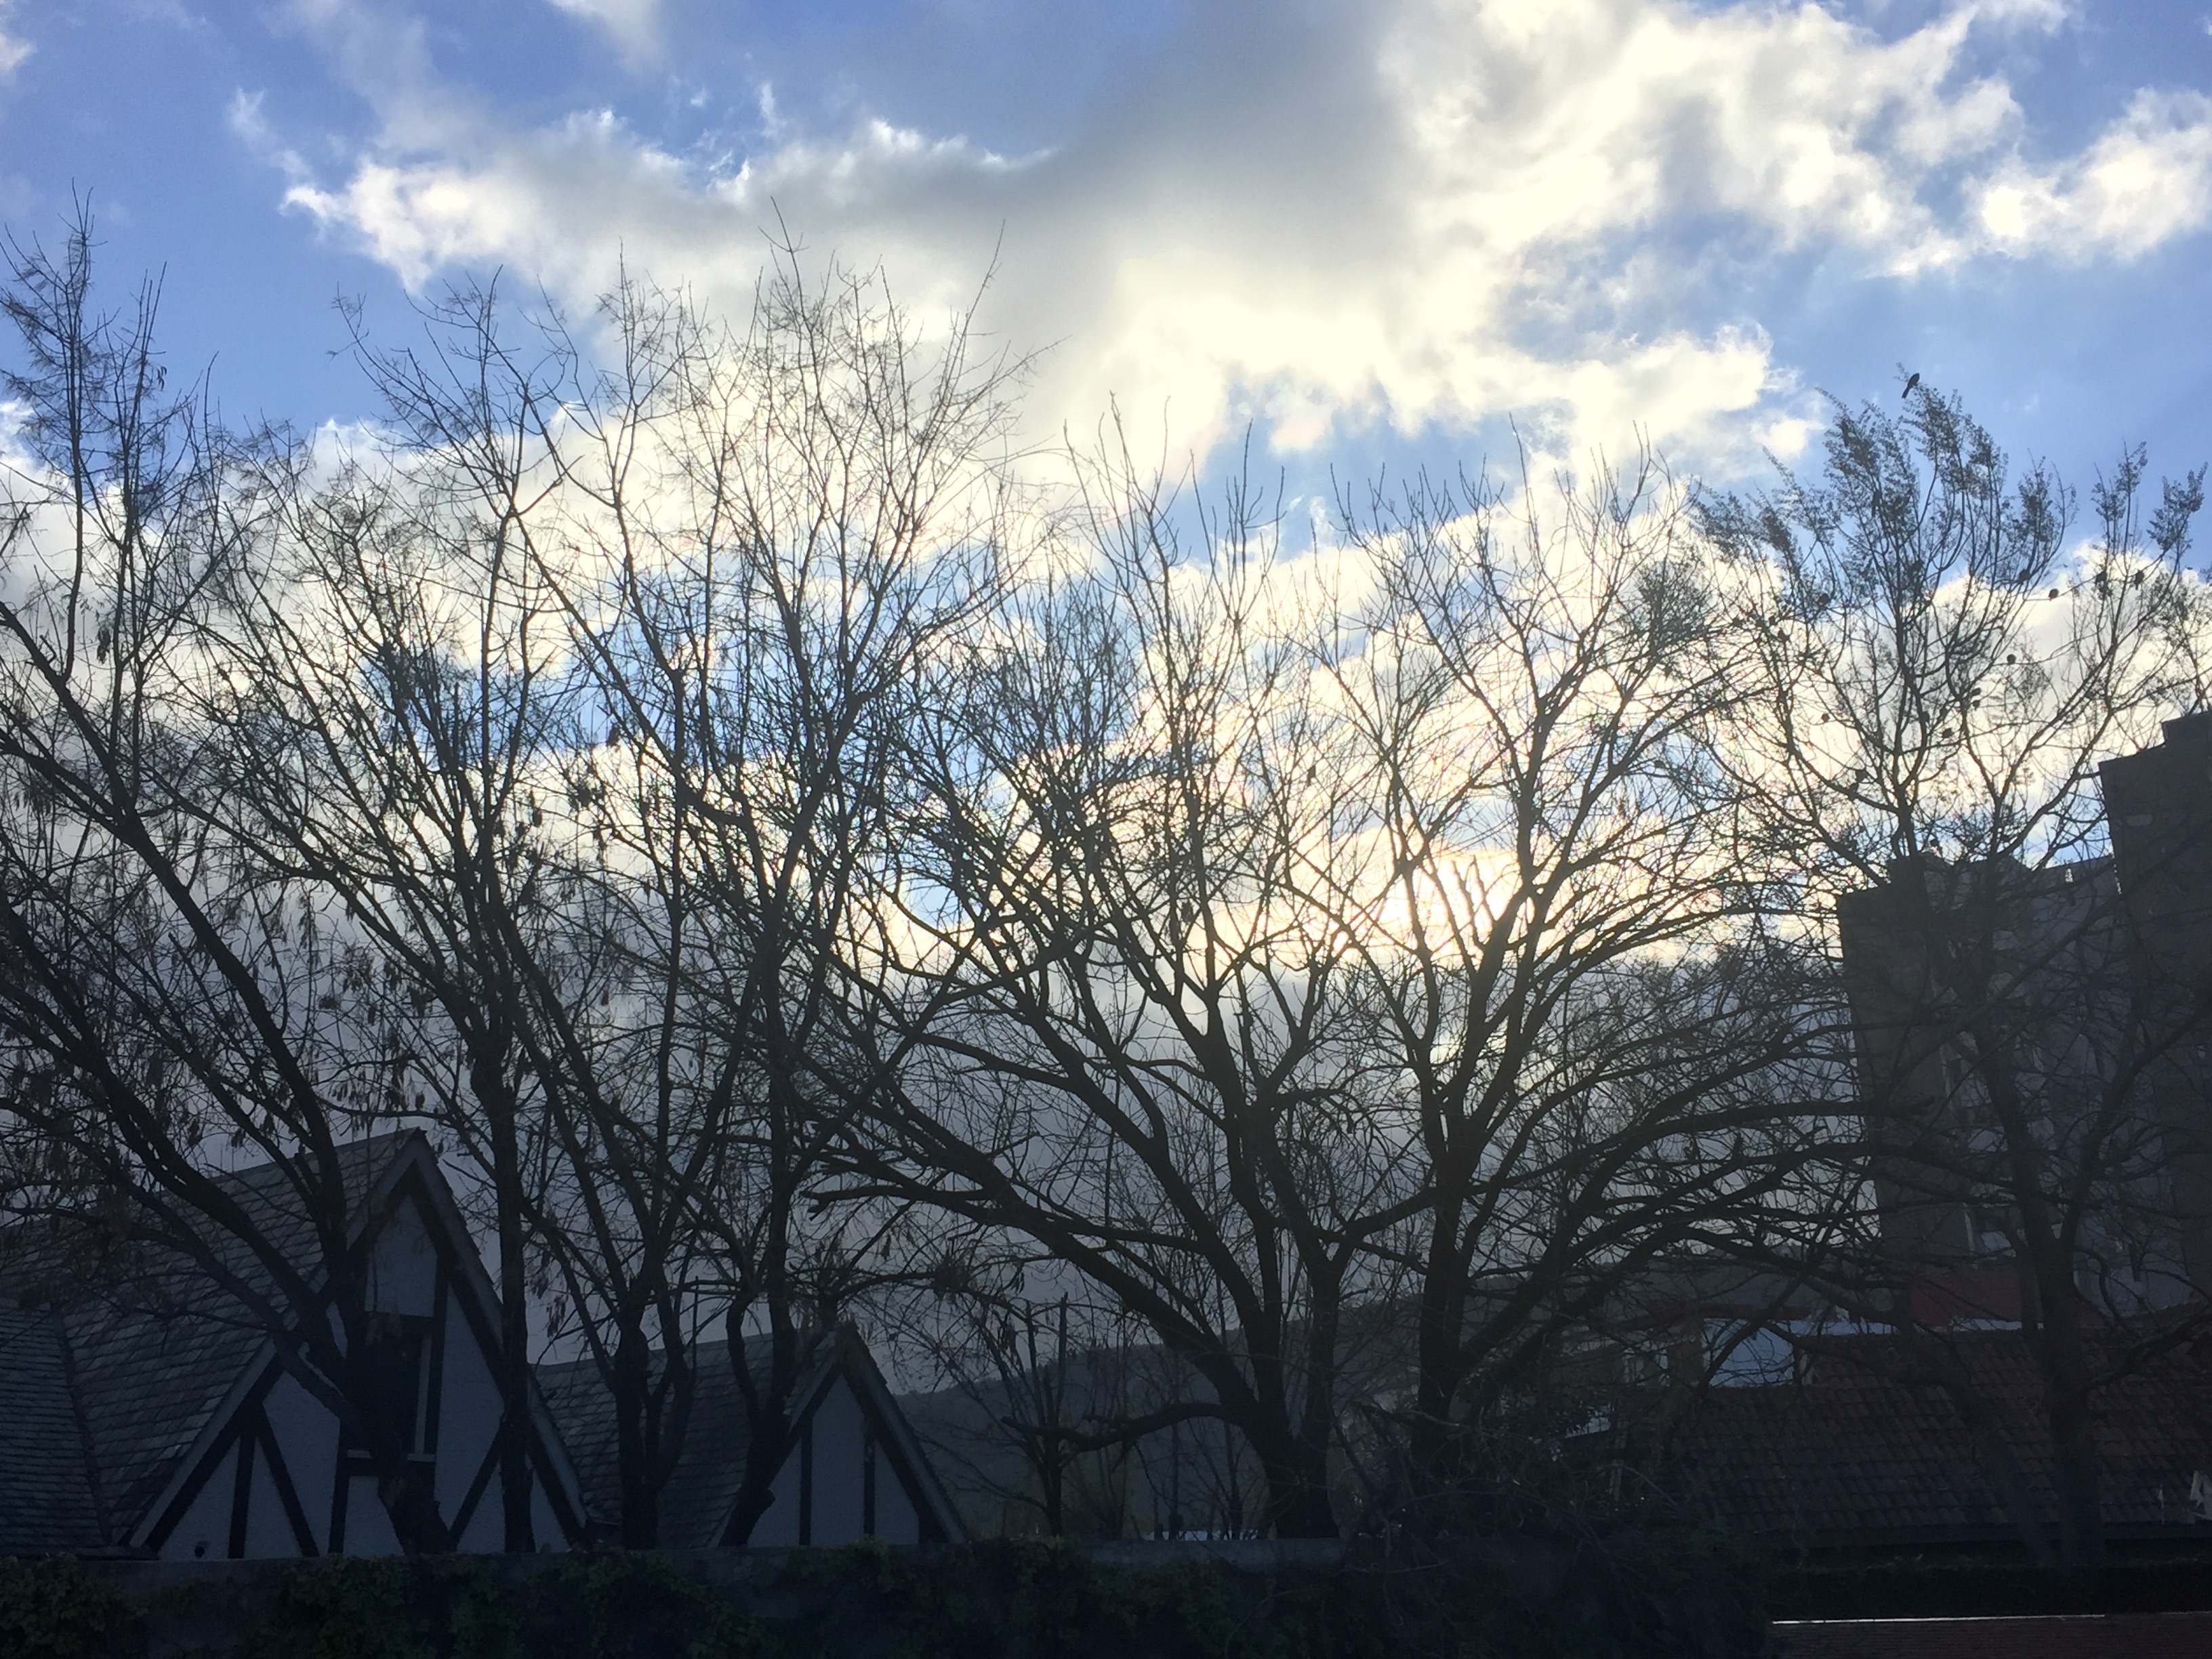
tree, nature, branch, mountain, snow, winter, cloud, plant, sky, sun, sunrise, sunset, sunlight, morning, flower, frost, dawn, dusk, evening, autumn, weather, season, freezing, atmospheric phenomenon, woody plant